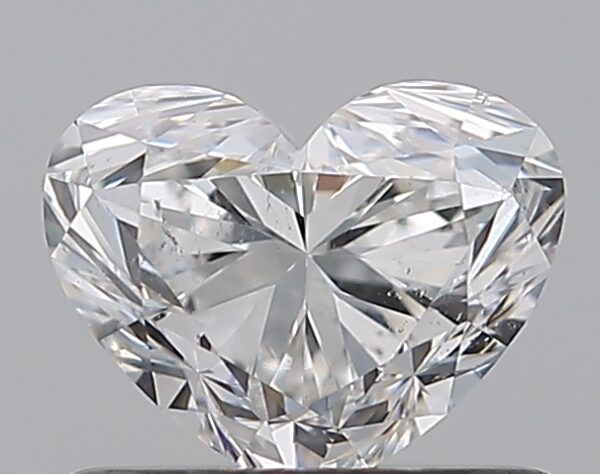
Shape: heart
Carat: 0.7
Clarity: SI1
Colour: E
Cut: FG
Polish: EX
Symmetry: VG
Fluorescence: N
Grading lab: GIA
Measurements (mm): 4.92 x 6.08 x 3.87